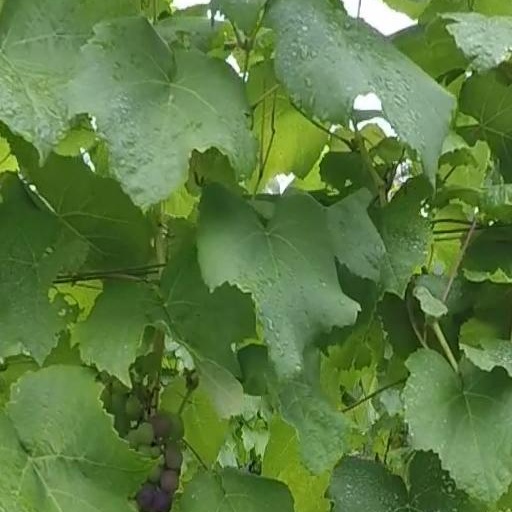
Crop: grape